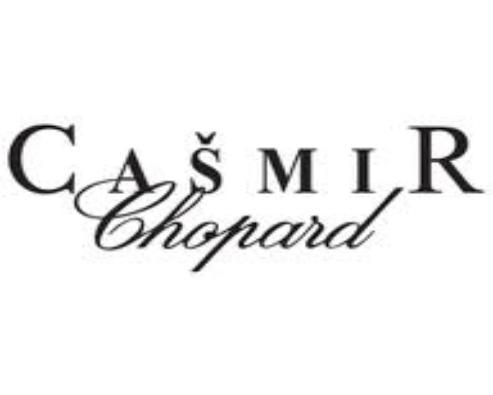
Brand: Chopard
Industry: Clothes